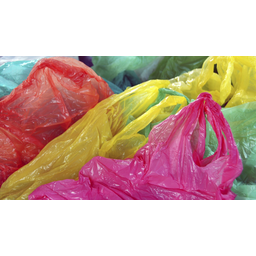
Label: plastic